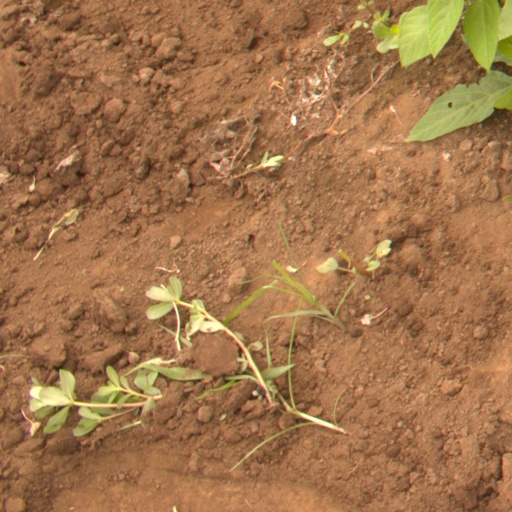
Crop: soybean